Mah Meri people

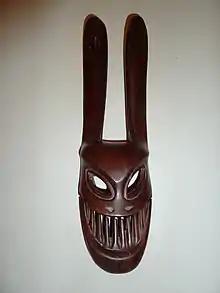
Mah Meri spider spirit mask.

Many among them are skilled in carving statues that are made from wood. Their carvings include deities, humans, flora and fauna figurines. These carvings have gained recognition from the UNESCO. Handicrafts produce of the Mah Meri community in Sungai Bumbun, Kuala Langat have high artistic value and the potential to be recognised at an international level.